The Cradle Will Rock

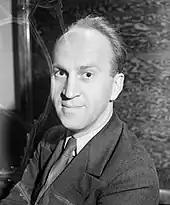
Howard da Silva (Larry Foreman)

That view was supported at the highest level. Hallie Flanagan, national director of the Federal Theatre Project, was invited to a dinner party March 1, 1937, at the apartment Houseman shared with composer Virgil Thomson. Blitzstein auditioned his opera for Flanagan—this time supported by the strident voice of Howard da Silva, an actor Welles knew from his radio work who had also led the Federal Theatre Project in his native Cleveland.